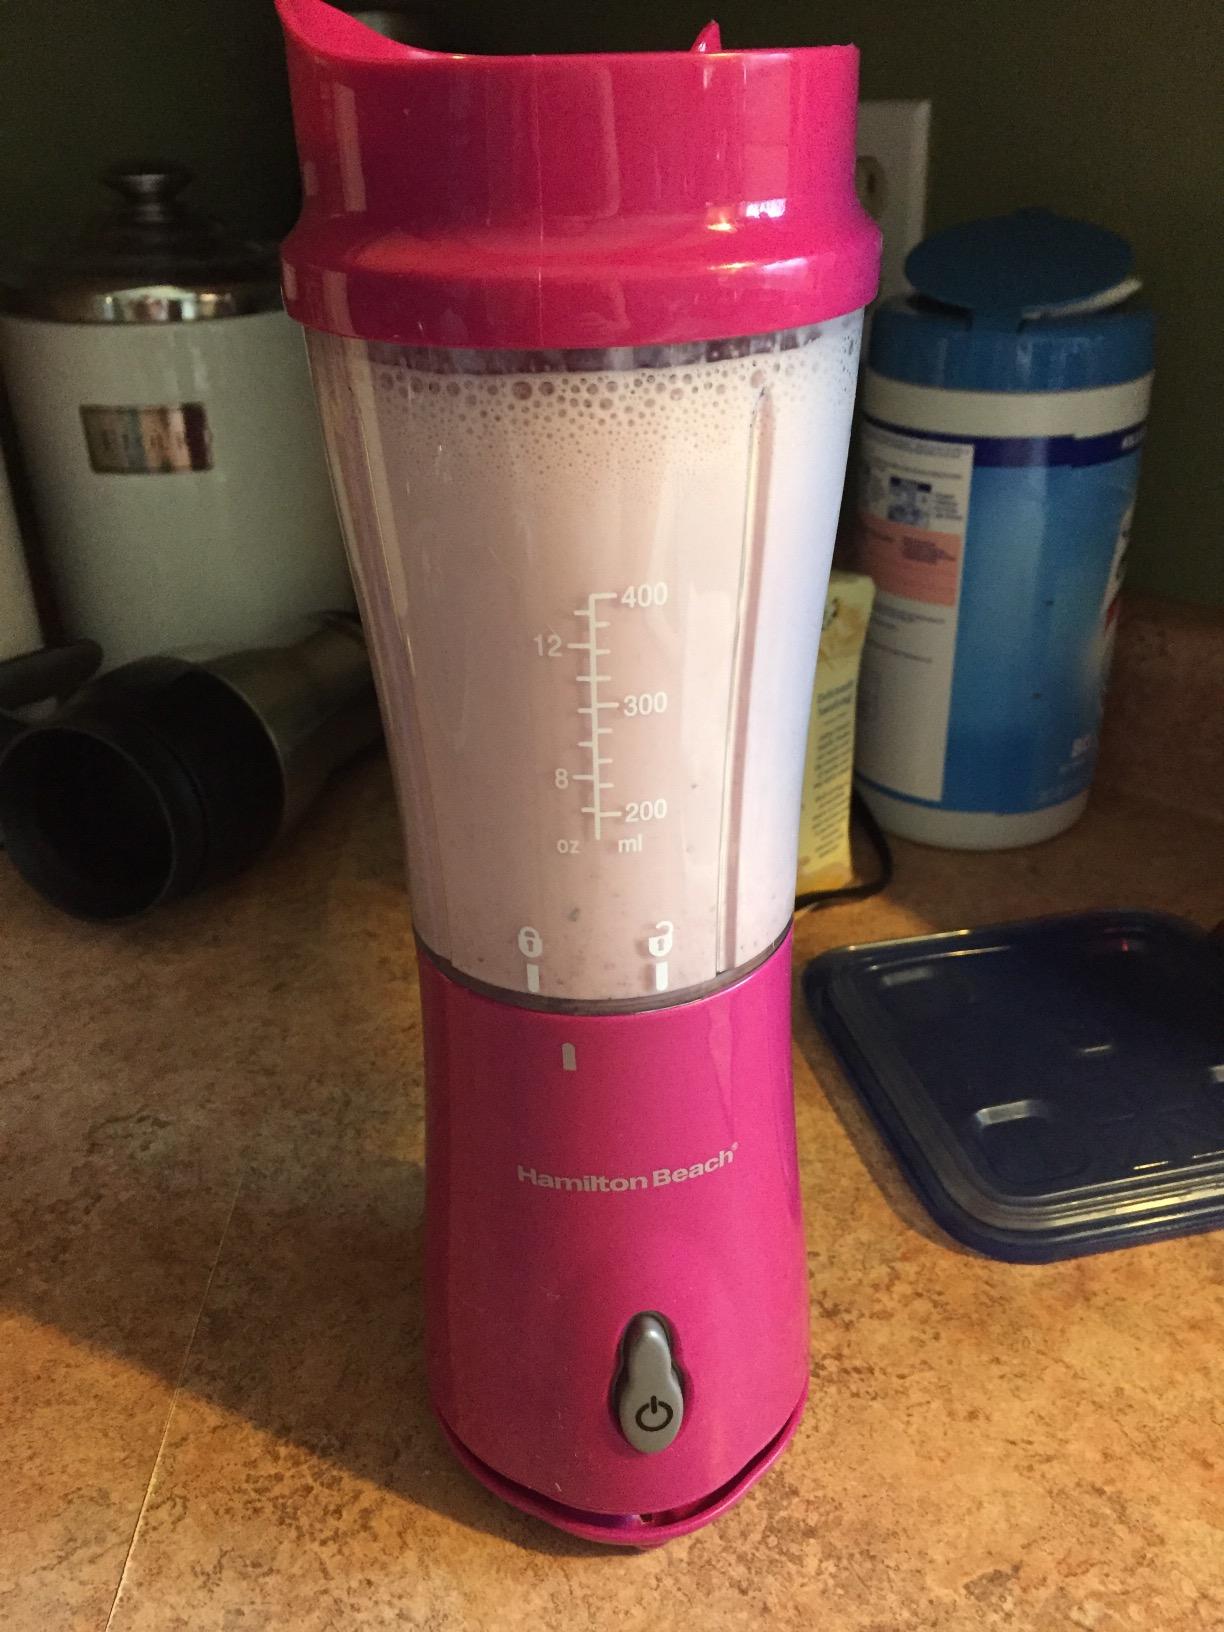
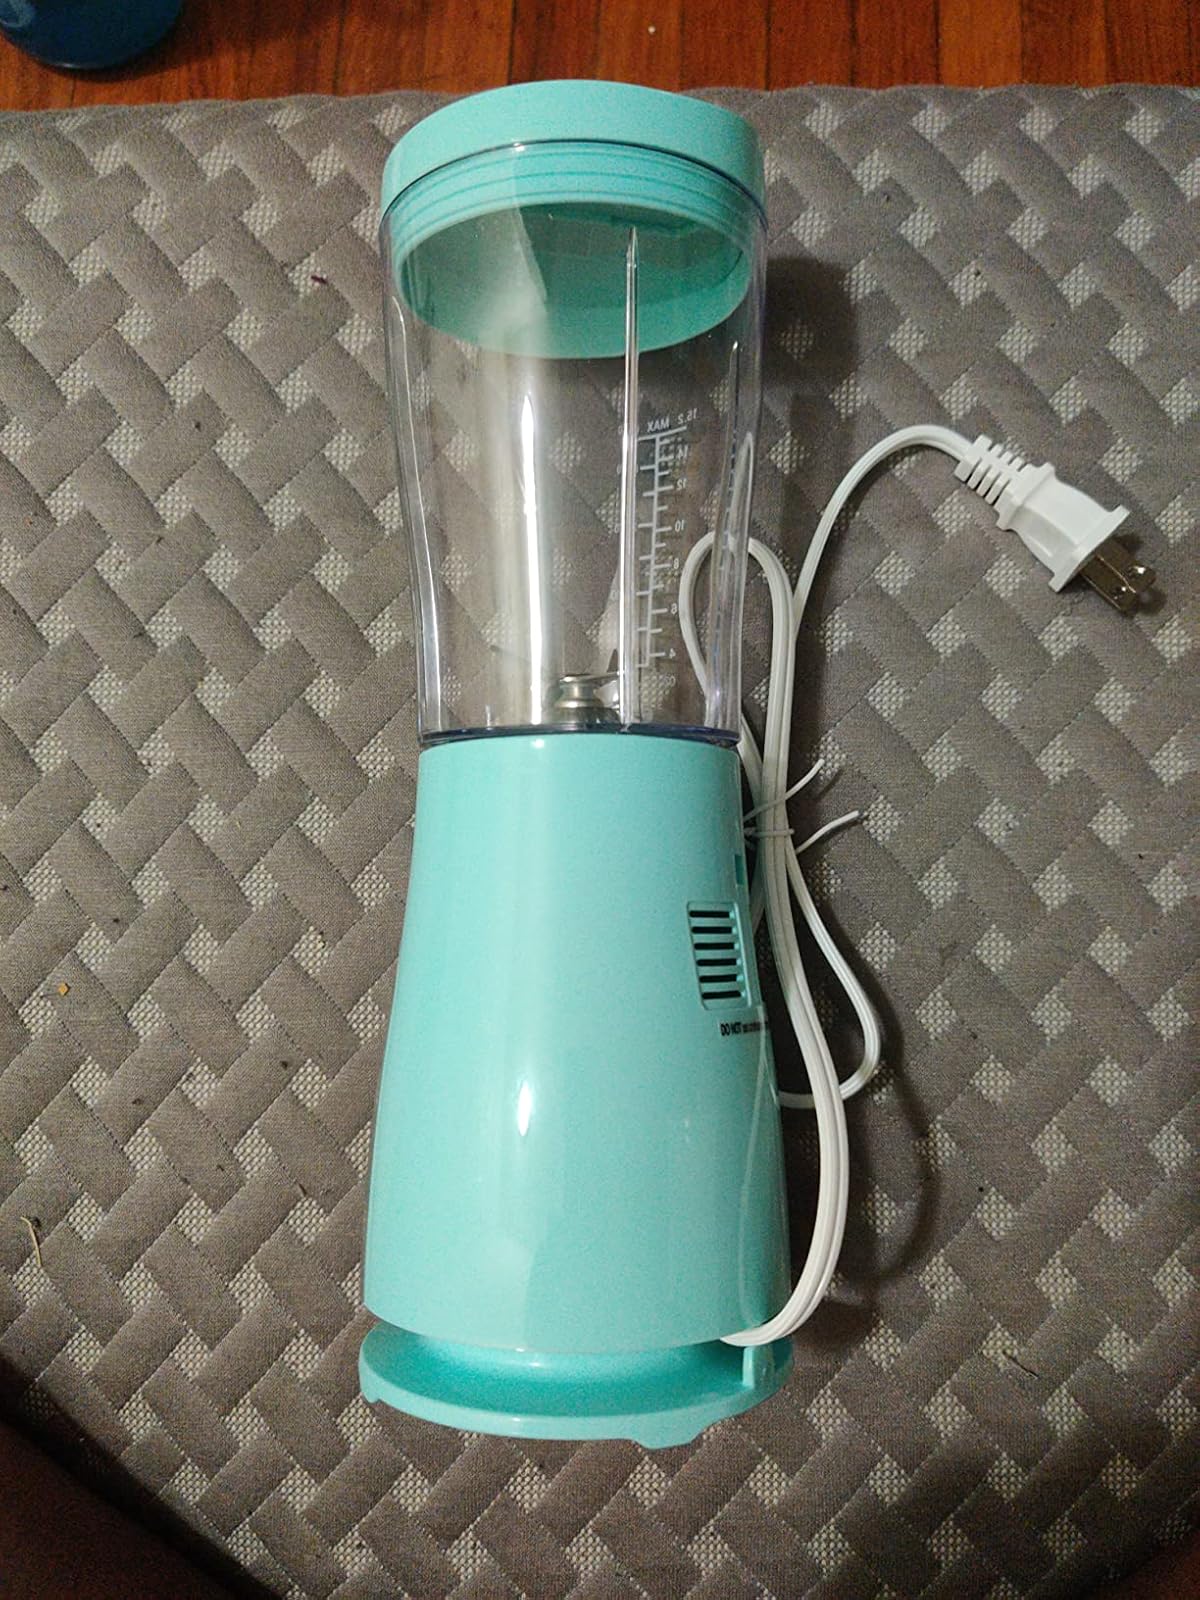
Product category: items_blender
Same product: no